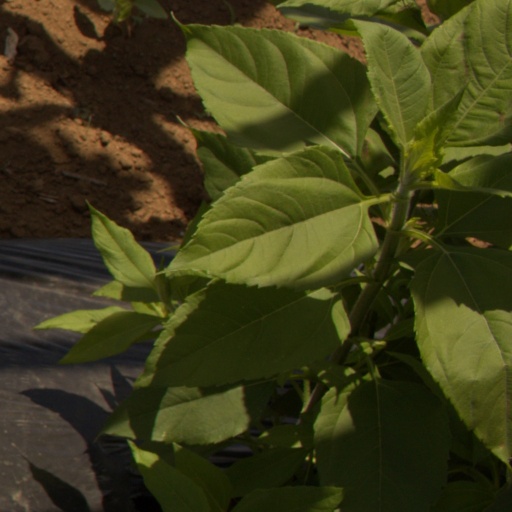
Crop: Jerusalem artichoke